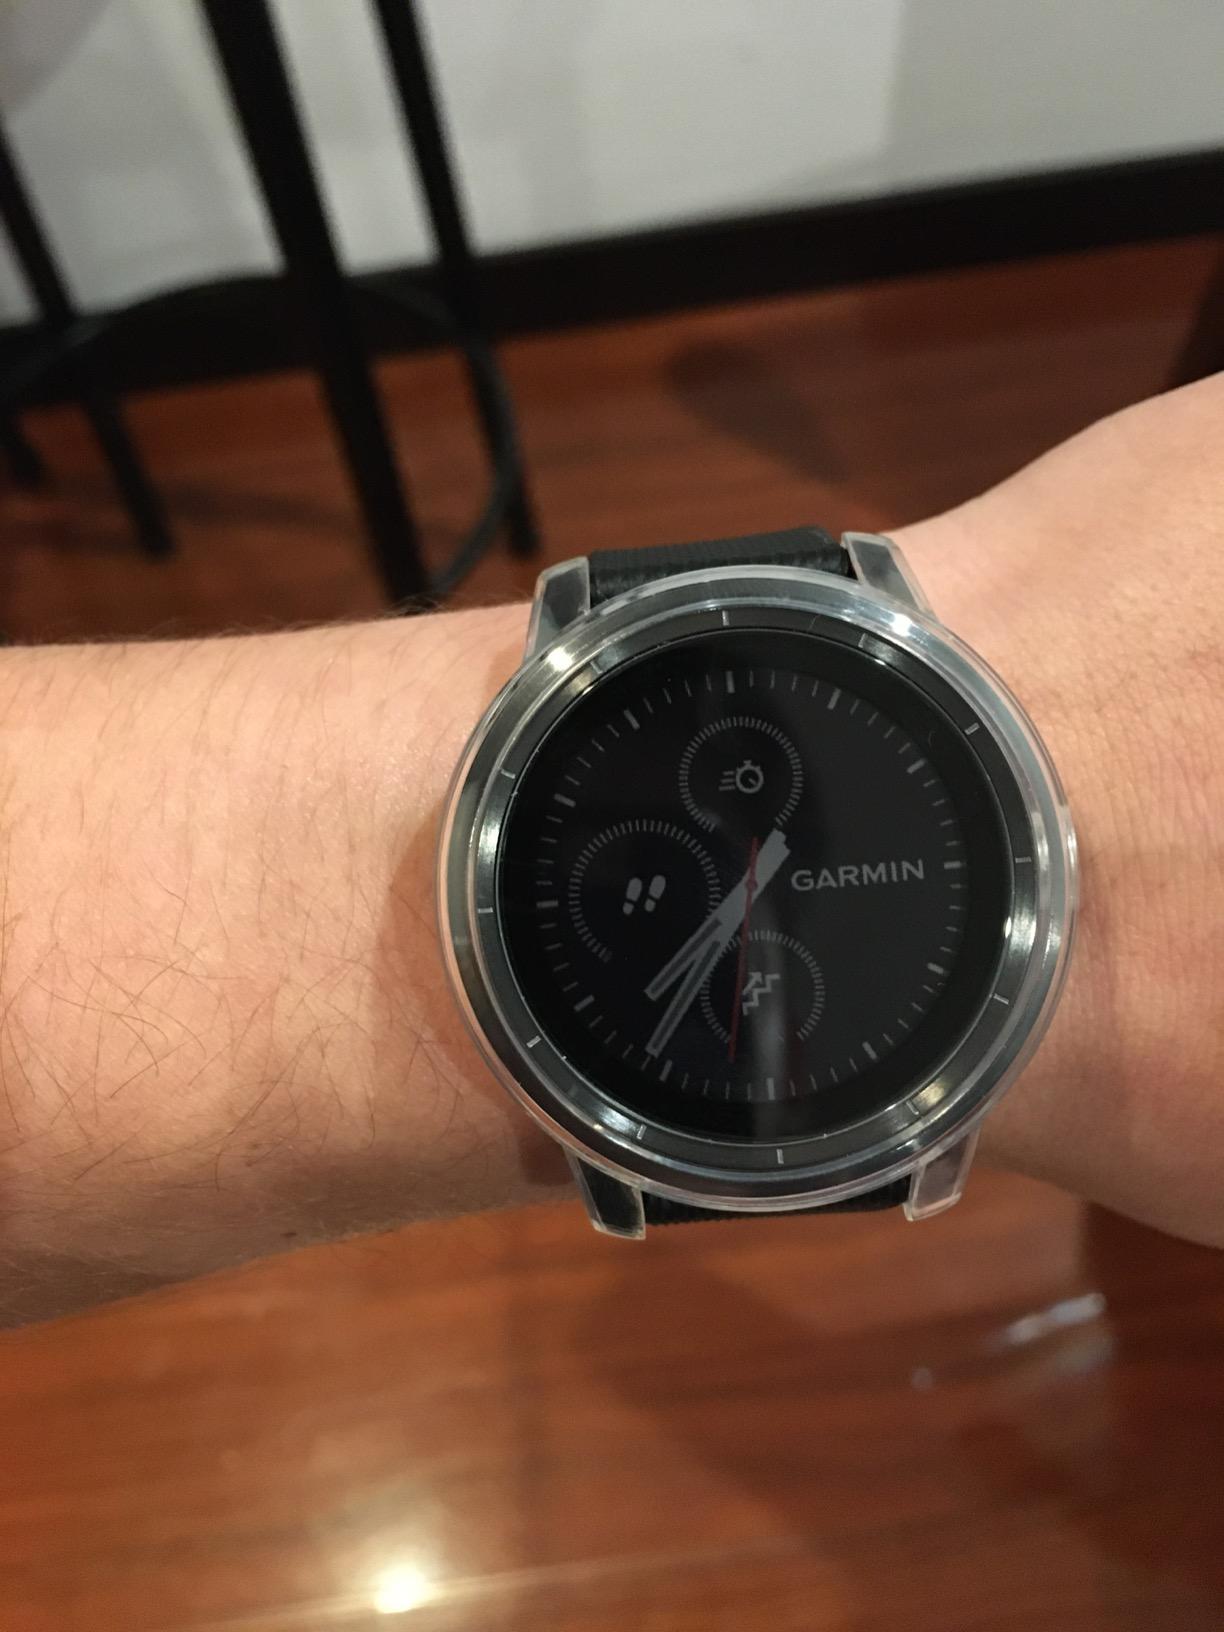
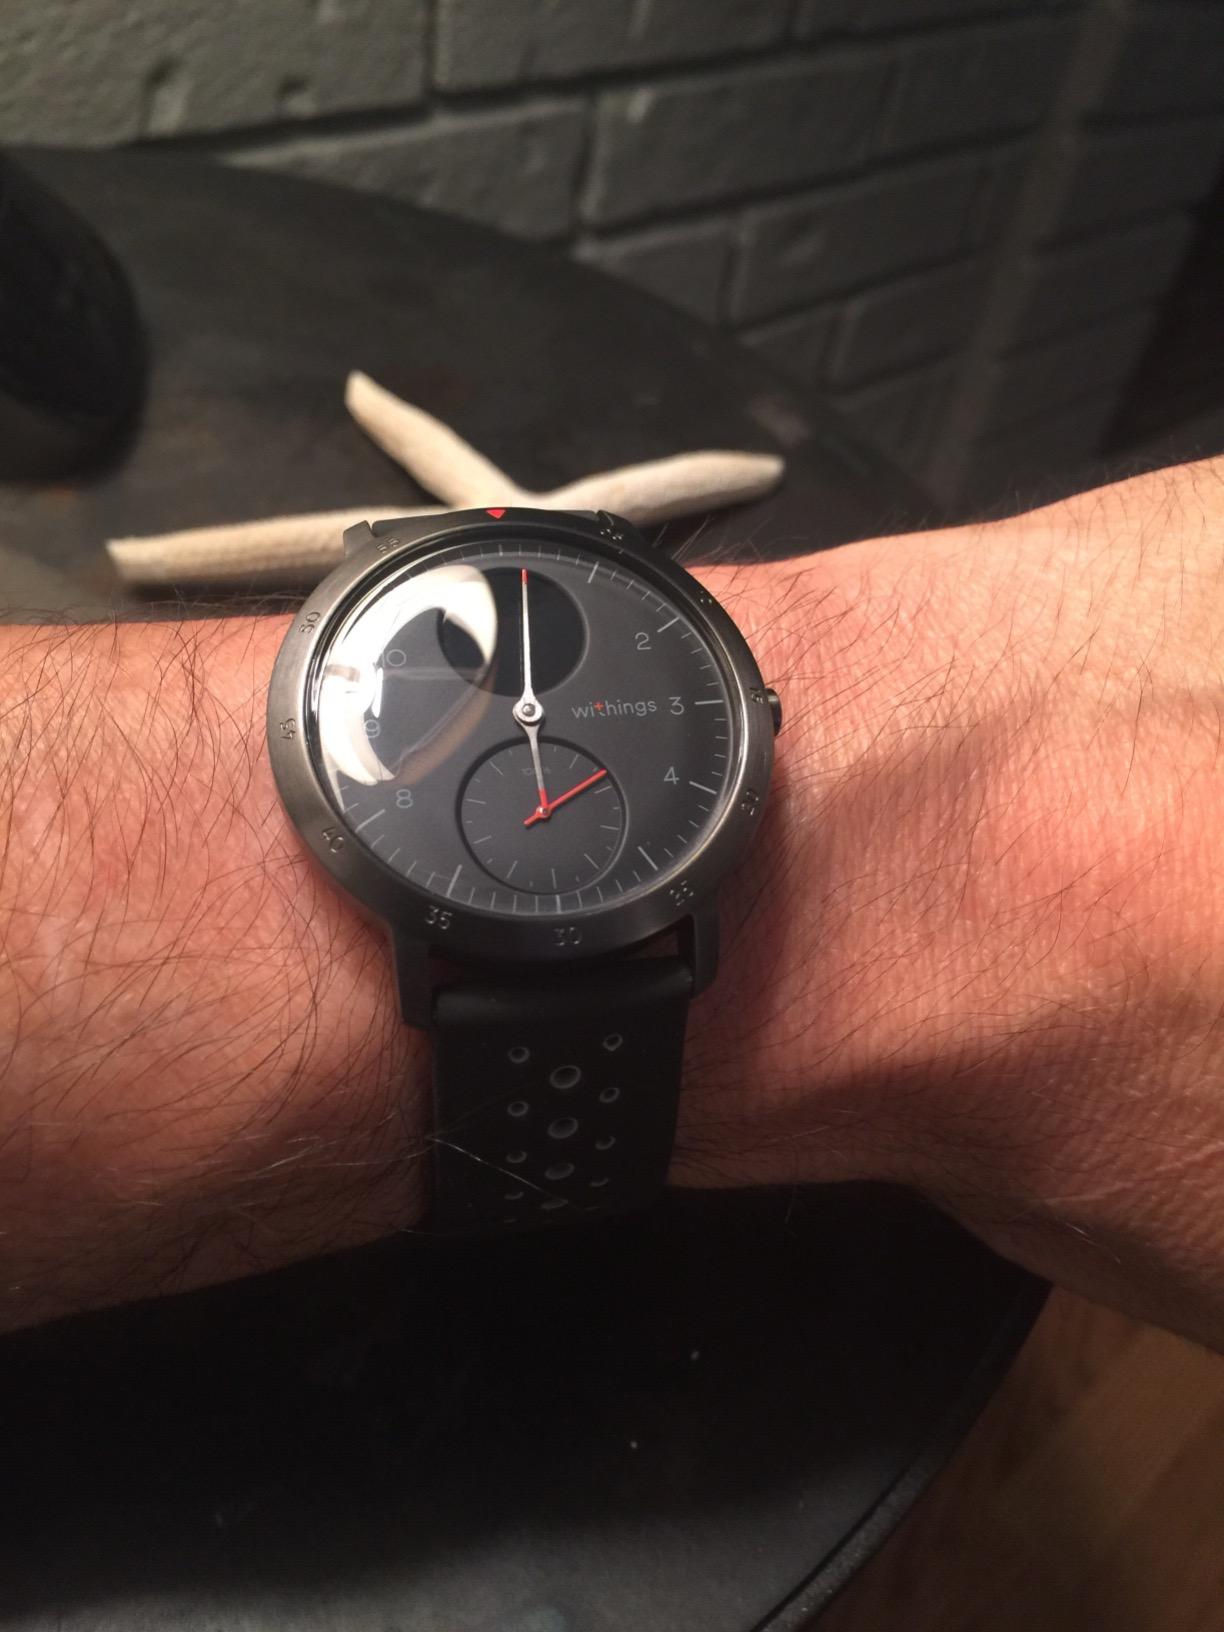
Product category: smartwatch
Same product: no